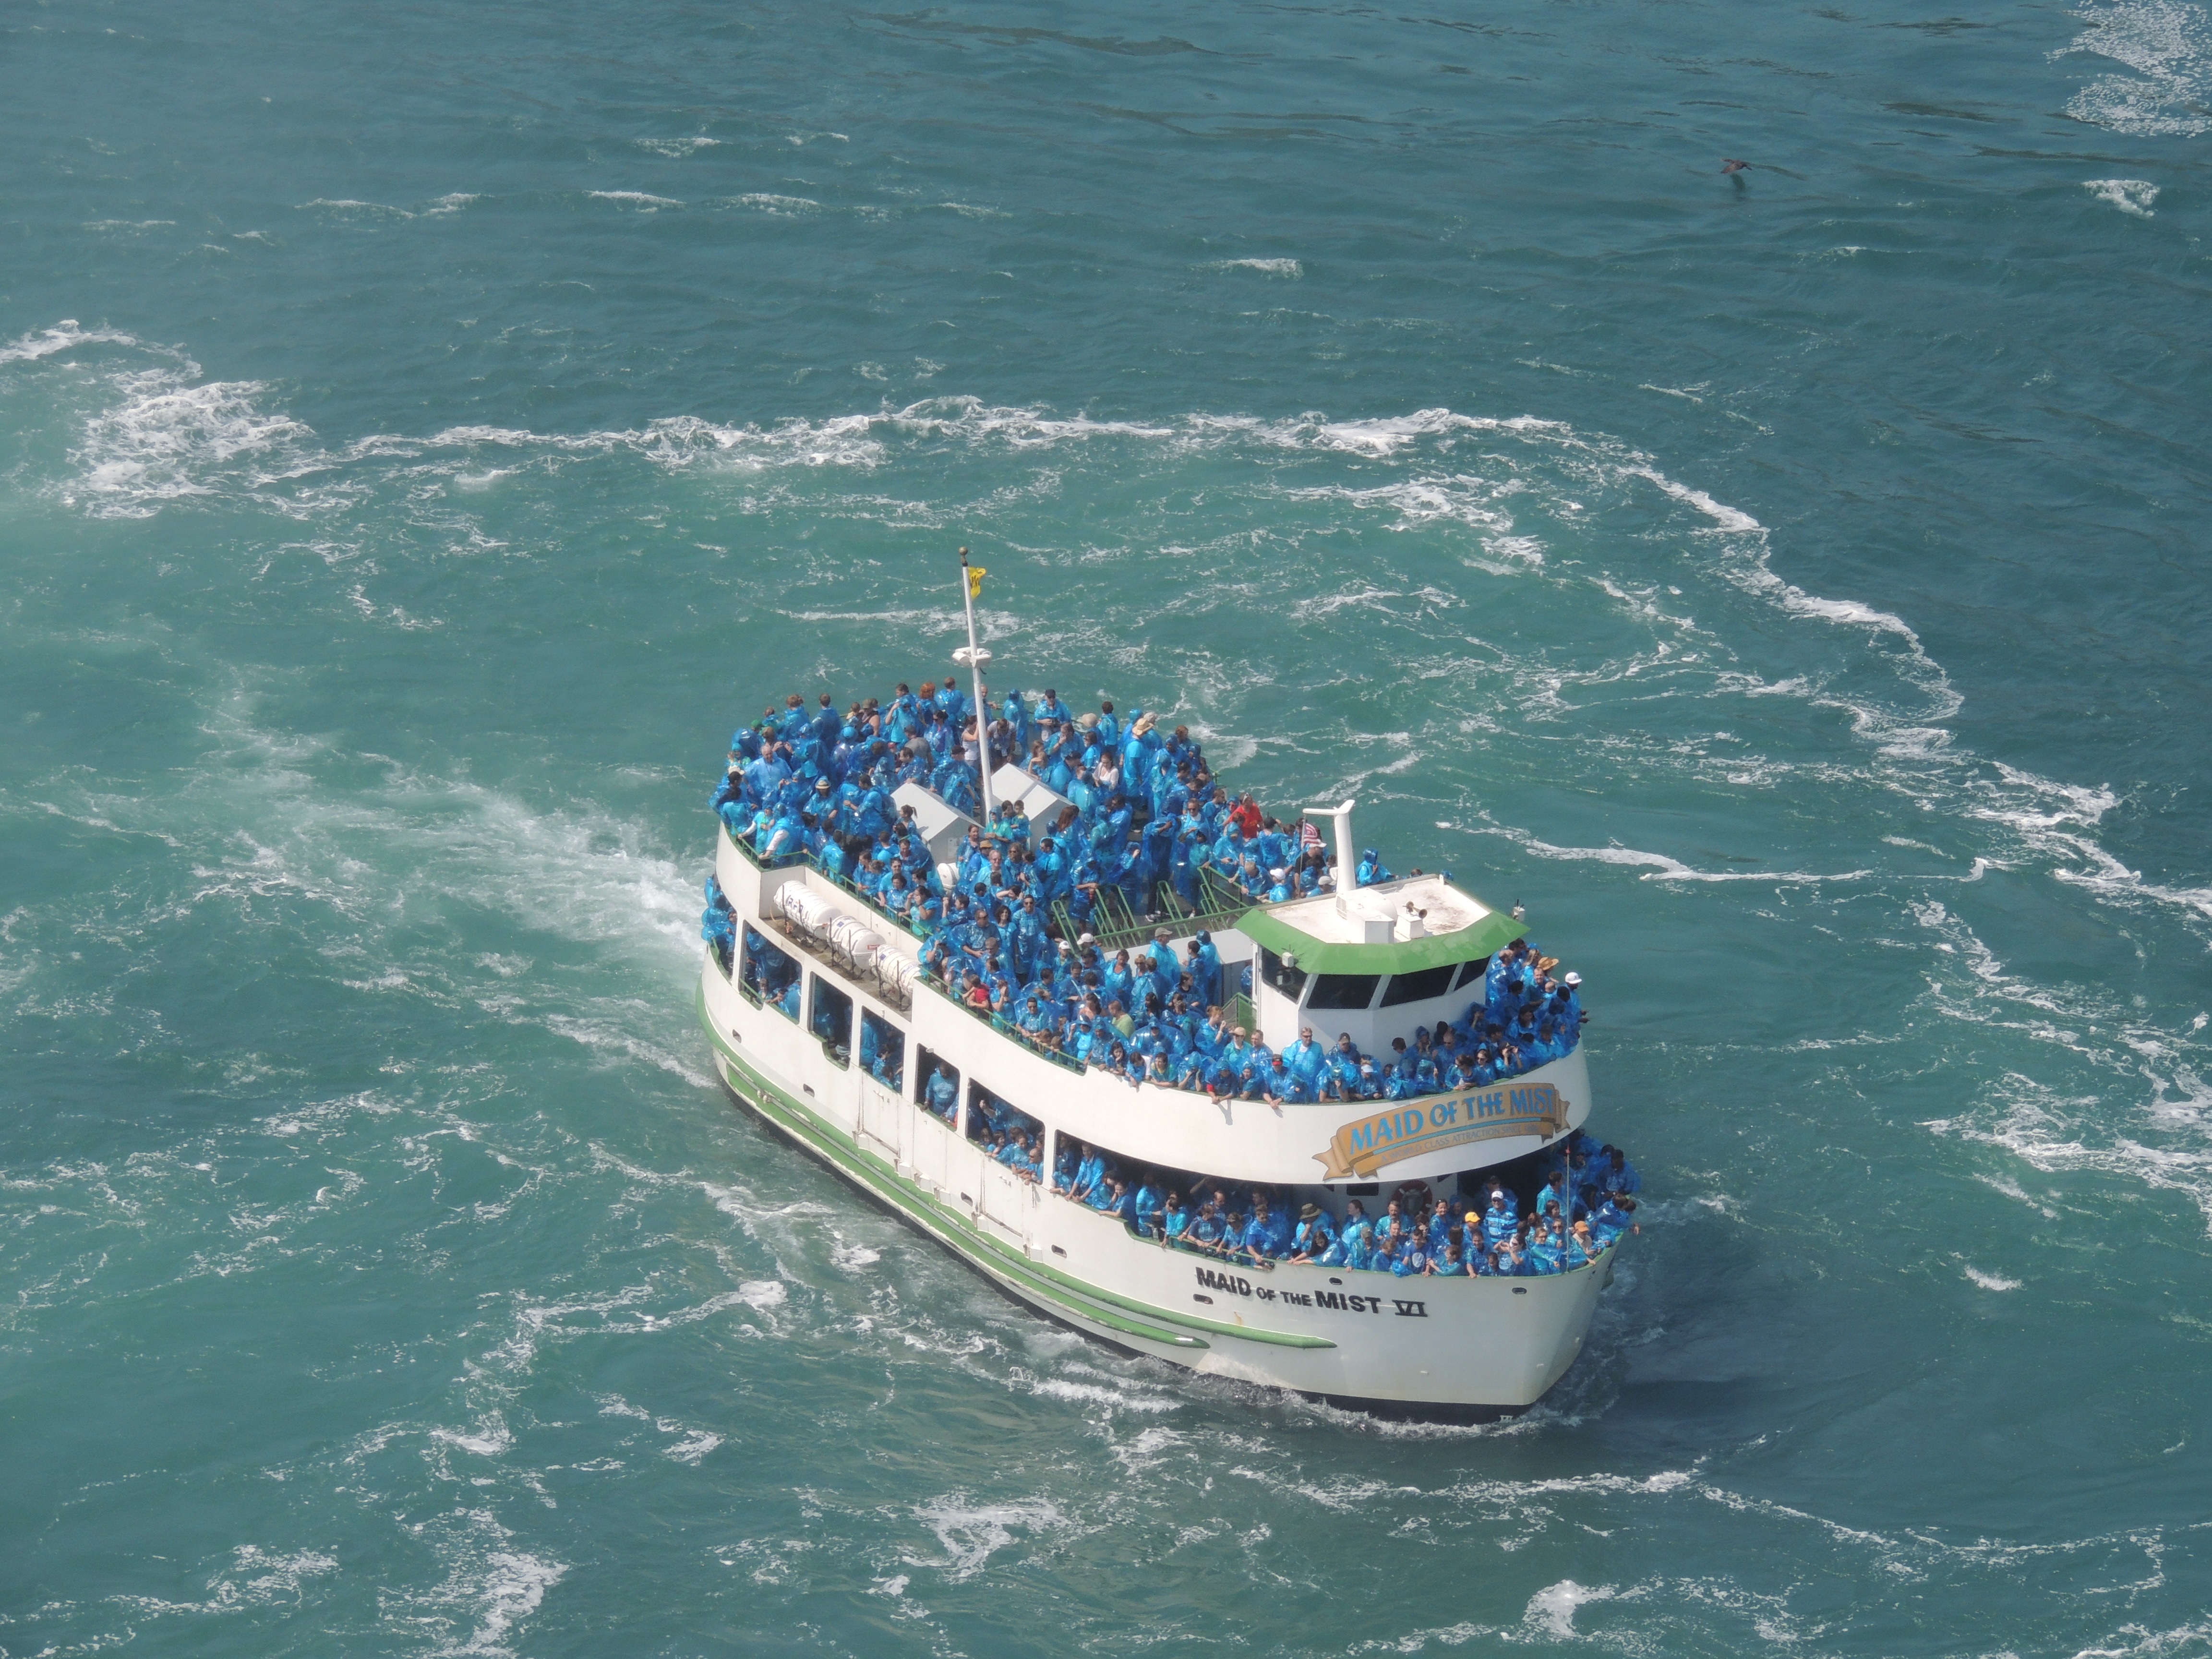
sea, ocean, wave, ship, vehicle, water fall, channel, watercraft, cruise ship, motor ship, passenger ship, niagara falls, maid of the mist, freight transport, ocean liner, wind wave, tank ship